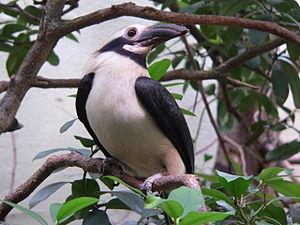
Le Calao de Manille est une espèce d'oiseau de la famille des Bucerotidae, endémique des Philippines.